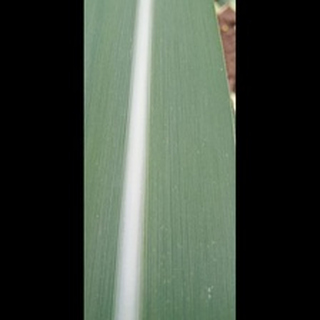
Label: healthy_sugarcane